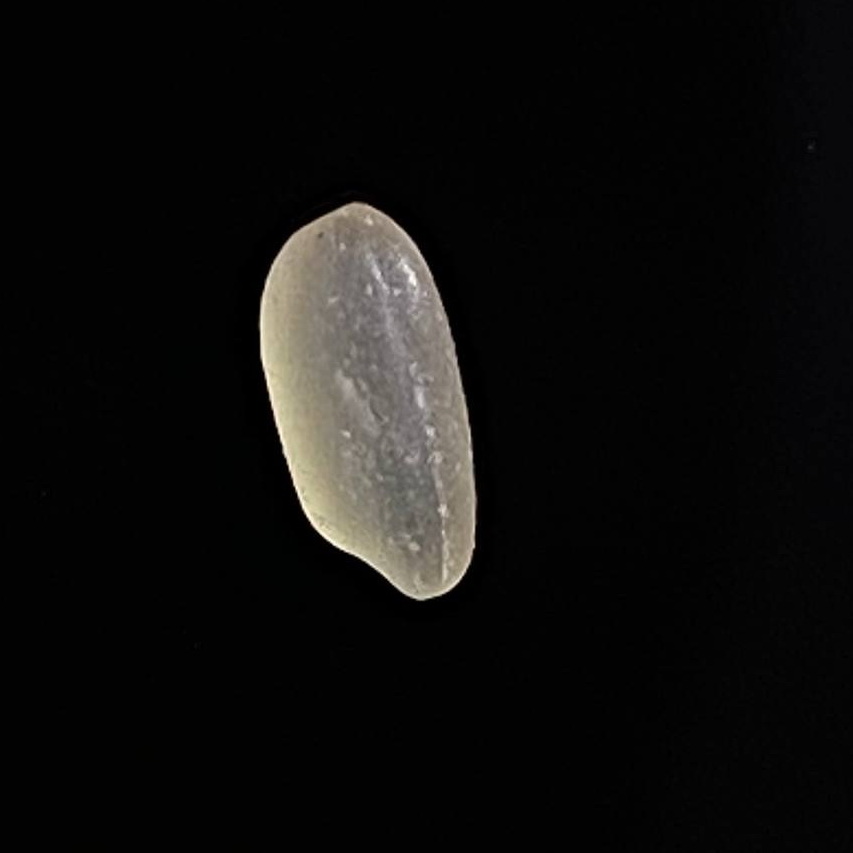
Rice variety: Gutisharna